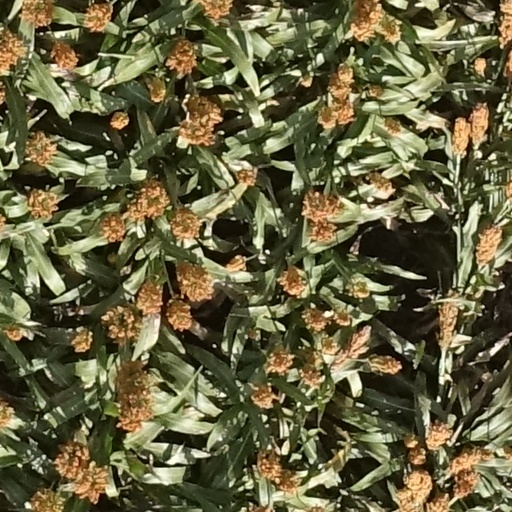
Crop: sorghum